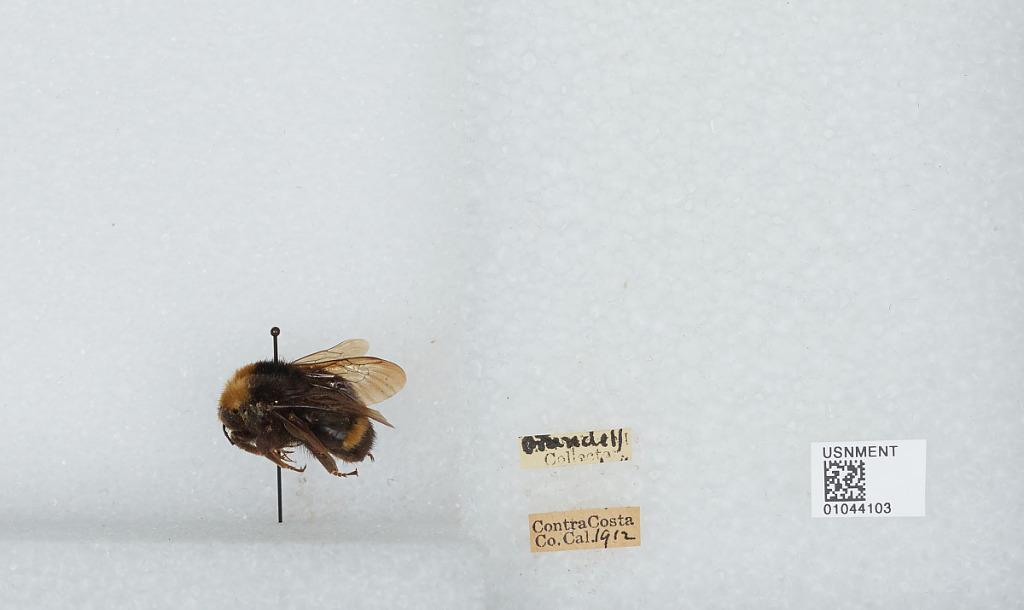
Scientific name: Bombus (Pyrobombus) vandykei (Frison)
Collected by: Caudell
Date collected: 1912--
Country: United States
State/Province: California
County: Contra Costa
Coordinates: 37.93, -121.95